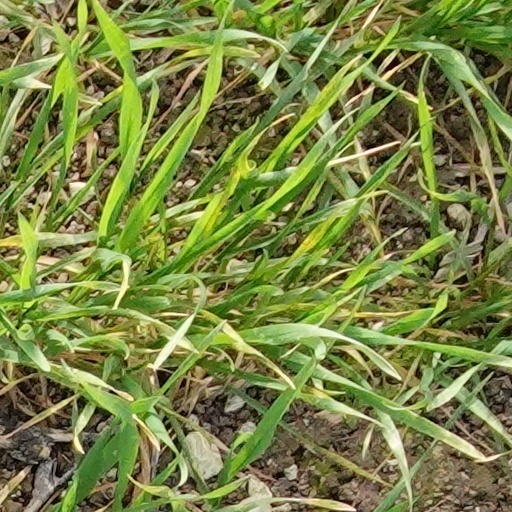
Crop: wheat